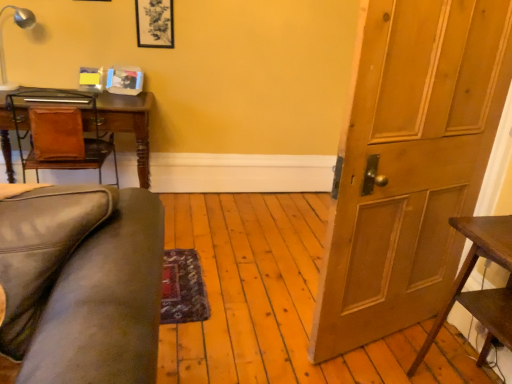
Question: Locate a point on the wooden door at right. Your answer should be formatted as a tuple, i.e. [(x, y)], where the tuple contains the x and y coordinates of a point satisfying the conditions above. The coordinates should be rounded to three decimal places, indicating the absolute pixel location of the point in the image.
Answer: [(0.799, 0.424)]